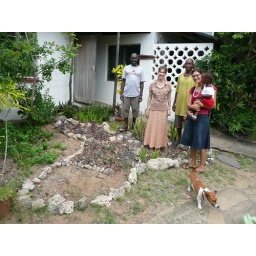
arocha bird field centre near watumu. note the map of africa made from stones